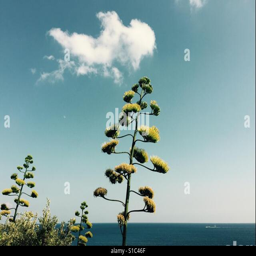
agave flowers on the coast